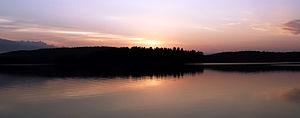
Le lac Tea Nord est un lac protégé dans le nord-ouest du Parc provincial Algonquin au Canada. C'est une destination prisée des canoéistes.